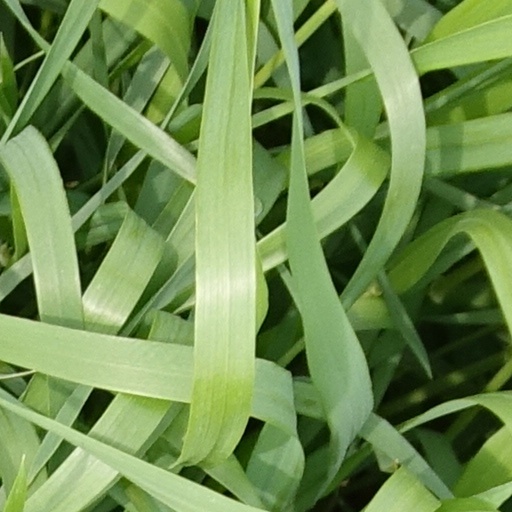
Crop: wheat